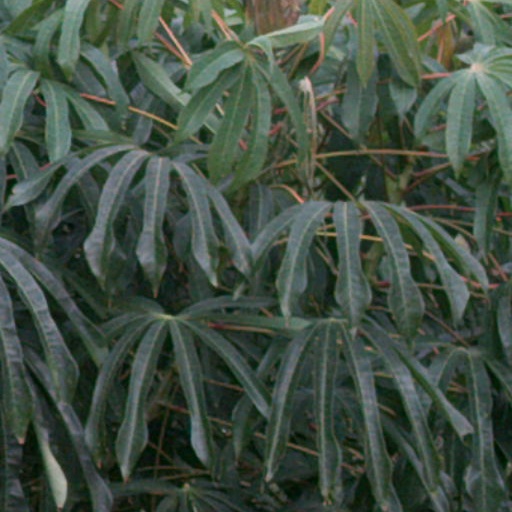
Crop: cassava